Division of Industrial Hygiene

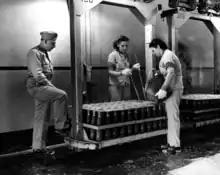
Photograph of a man in a military uniform observing two young women working at a rack of mortar shells

The outbreak of World War II caused a shift away from field investigations towards direct services to the U.S. Army Ordnance Department and state agencies. During this period, productivity was of paramount concern, and worker health was considered important to the nation's productive capacity. Industrial workers were considered to be vital to victory in the war, leading to increased resources for research and interventions to support their health. Between 1939 and 1943 the Division grew from a professional staff of fewer than 30 individuals into a staff of about 125, of whom 68 were commissioned officers. At its height during this period, the Division had over 200 employees.